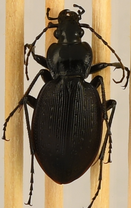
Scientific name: Carabus goryi
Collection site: Mountain Lake Biological Station NEON (MLBS), plot MLBS_008